Princess Alexandra (born 1936)

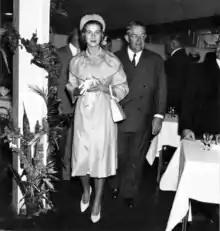
Princess Alexandra on her tour of Australia in 1959

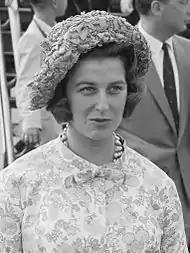
Princess Alexandra of Kent on a visit to the Netherlands in June 1961

Beginning in the late 1950s, Princess Alexandra carried out an extensive programme of engagements in support of the Queen, both in the United Kingdom and overseas. Taking part in roughly 120 engagements each year, Princess Alexandra was one of the most active members of the royal family. She carried out 110 engagements in 2012. However, in April 2013, she cancelled her engagements due to polymyalgia rheumatica. As of 2022, she is still listed as a working member of the royal family, attending numerous ceremonial and charitable engagements.